Laura Cardoso

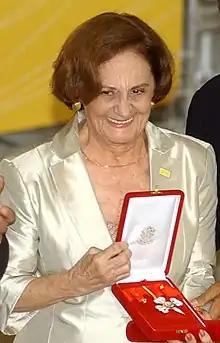
Cardoso in Brasília, 2006, receiving the Order of Cultural Merit, from the Ministry of Culture

Laura Cardoso, artistic name of Laurinda de Jesus Cardoso Balleroni OMC (born 13 September 1927) is a Brazilian actress. She is celebrated as one of the best and most well known Brazilian actresses of cinema, theater and television.